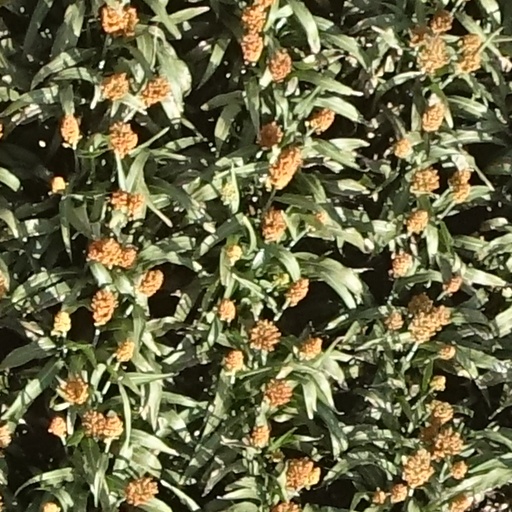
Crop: sorghum